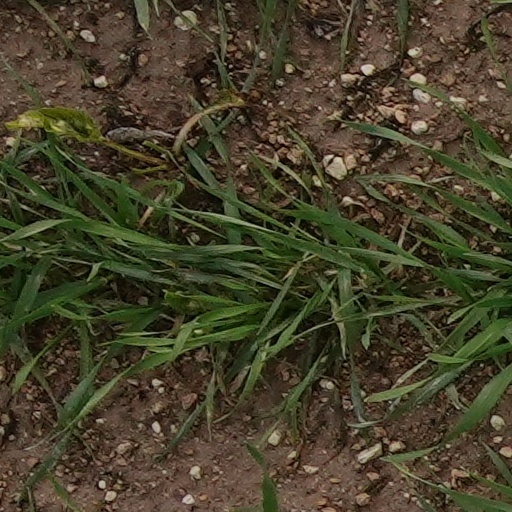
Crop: wheat